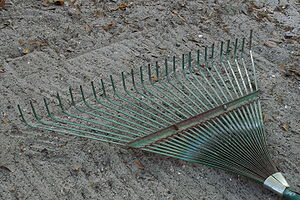
Rive
En haverive.
En rive er en kost til udendørs brug. Det er et haveredskab der består af et skaft påsat en tværgående stang, hvorpå en række tænder er monteret. En rive bruges til at samle blade, hø, græs og lignende, eller til at løsne jord eller fjerne ukrudt og tilsvarende.